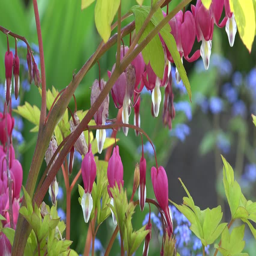
the flower bleeding heart in the nature